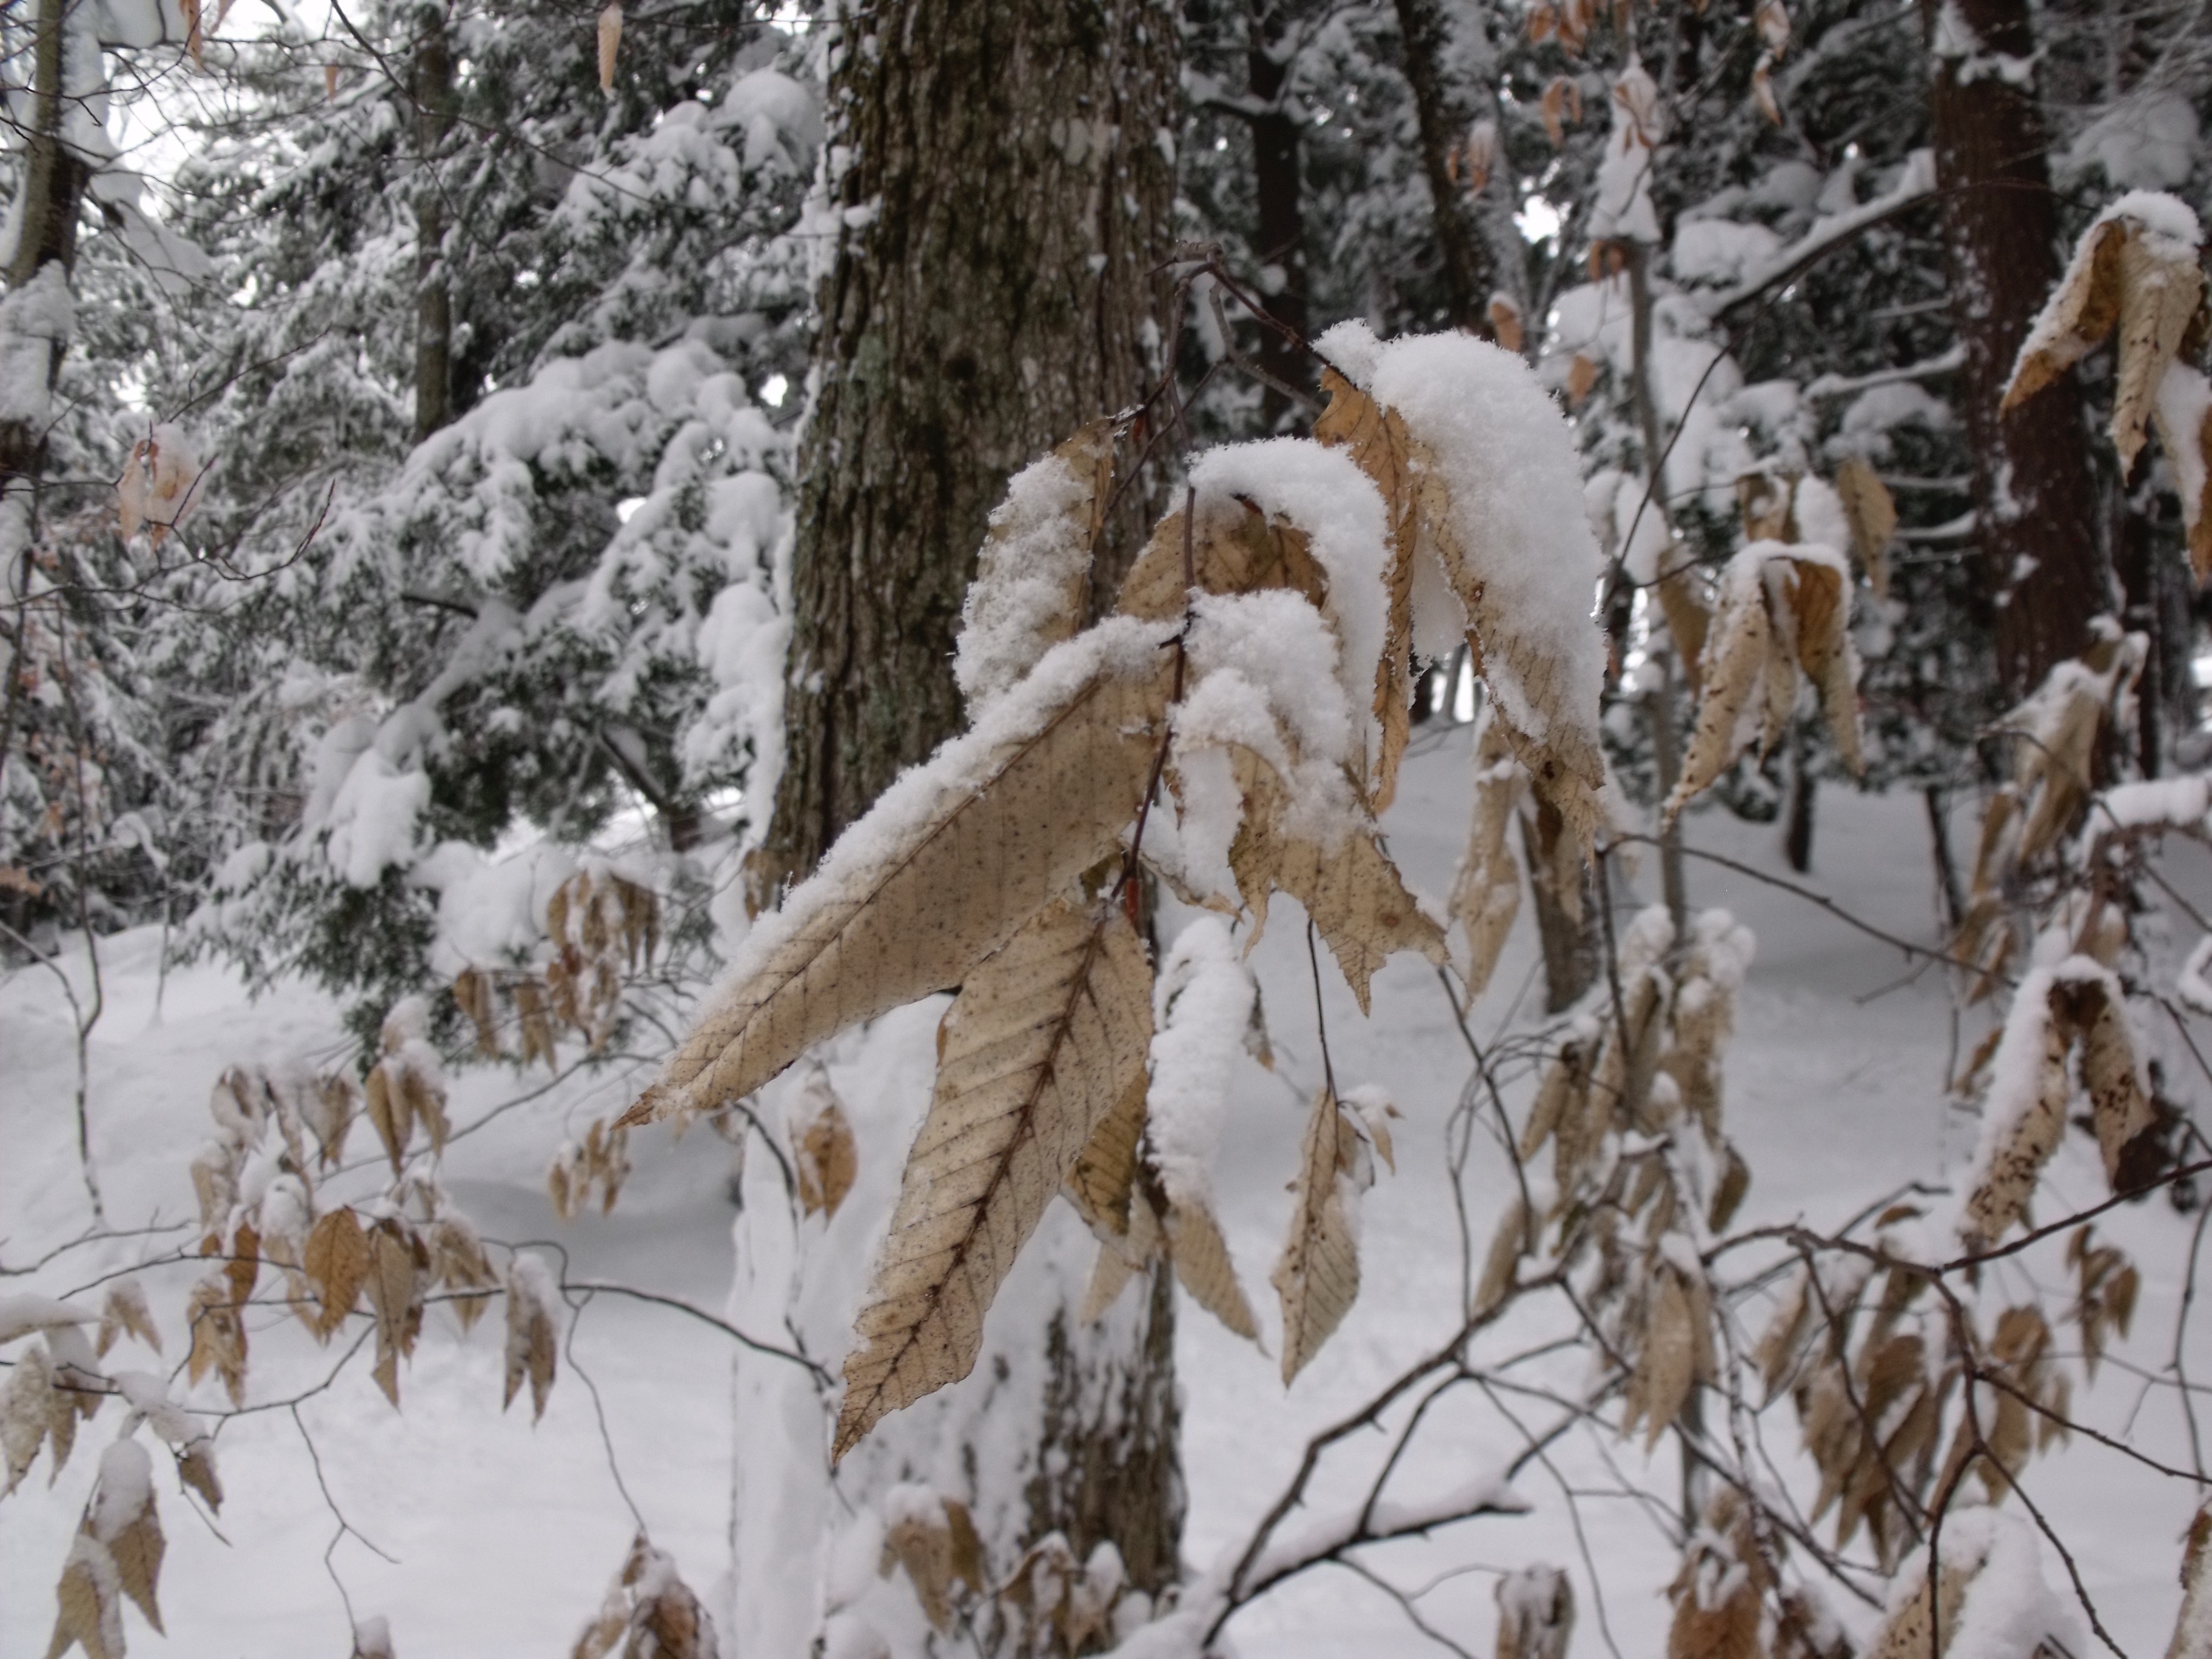
tree, branch, snow, winter, frost, ice, weather, season, freezing, winter storm